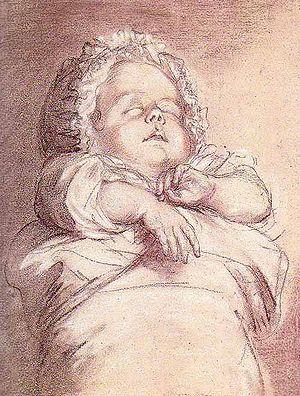
Sophie Hélène Beatrix de France, née à Versailles le 9 juillet 1786, morte à Versailles le 19 juin 1787, dite « Madame Sophie », fut le dernier des quatre enfants du roi de France Louis XVI et de la reine Marie-Antoinette.